Mass deworming

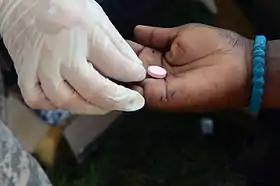
Nurse giving a deworming tablet to a child in Kakute, Uganda

Mass deworming, is one of the preventive chemotherapy tools, used to treat large numbers of people, particularly children, for worm infections notably soil-transmitted helminthiasis, and schistosomiasis in areas with a high prevalence of these conditions. It involves treating everyone – often all children who attend schools, using existing infrastructure to save money – rather than testing first and then only treating selectively. Serious side effects have not been reported when administering the medication to those without worms, and testing for the infection is many times more expensive than treating it. Therefore, for the same amount of money, mass deworming can treat more people more cost-effectively than selective deworming. Mass deworming is one example of mass drug administration.